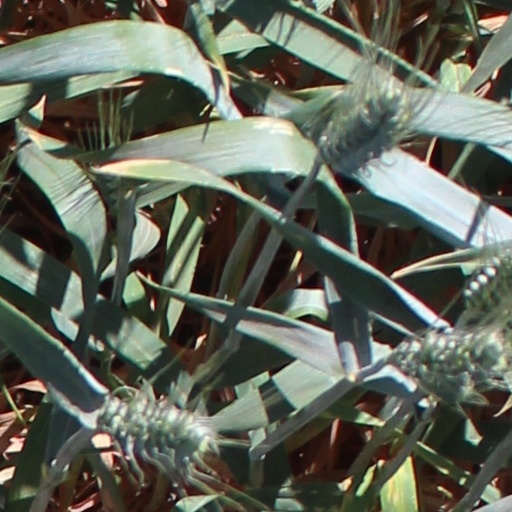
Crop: wheat